Ernst Heinrich von Schimmelmann

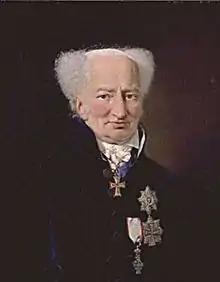
Ernst Schimmelmann portrayed by Christian Albrecht Jensen (1827)

Ernst Heinrich von Schimmelmann (4 December 1747 – 9 February 1831) was a German-born Danish politician, businessman, nobleman and philanthropist.